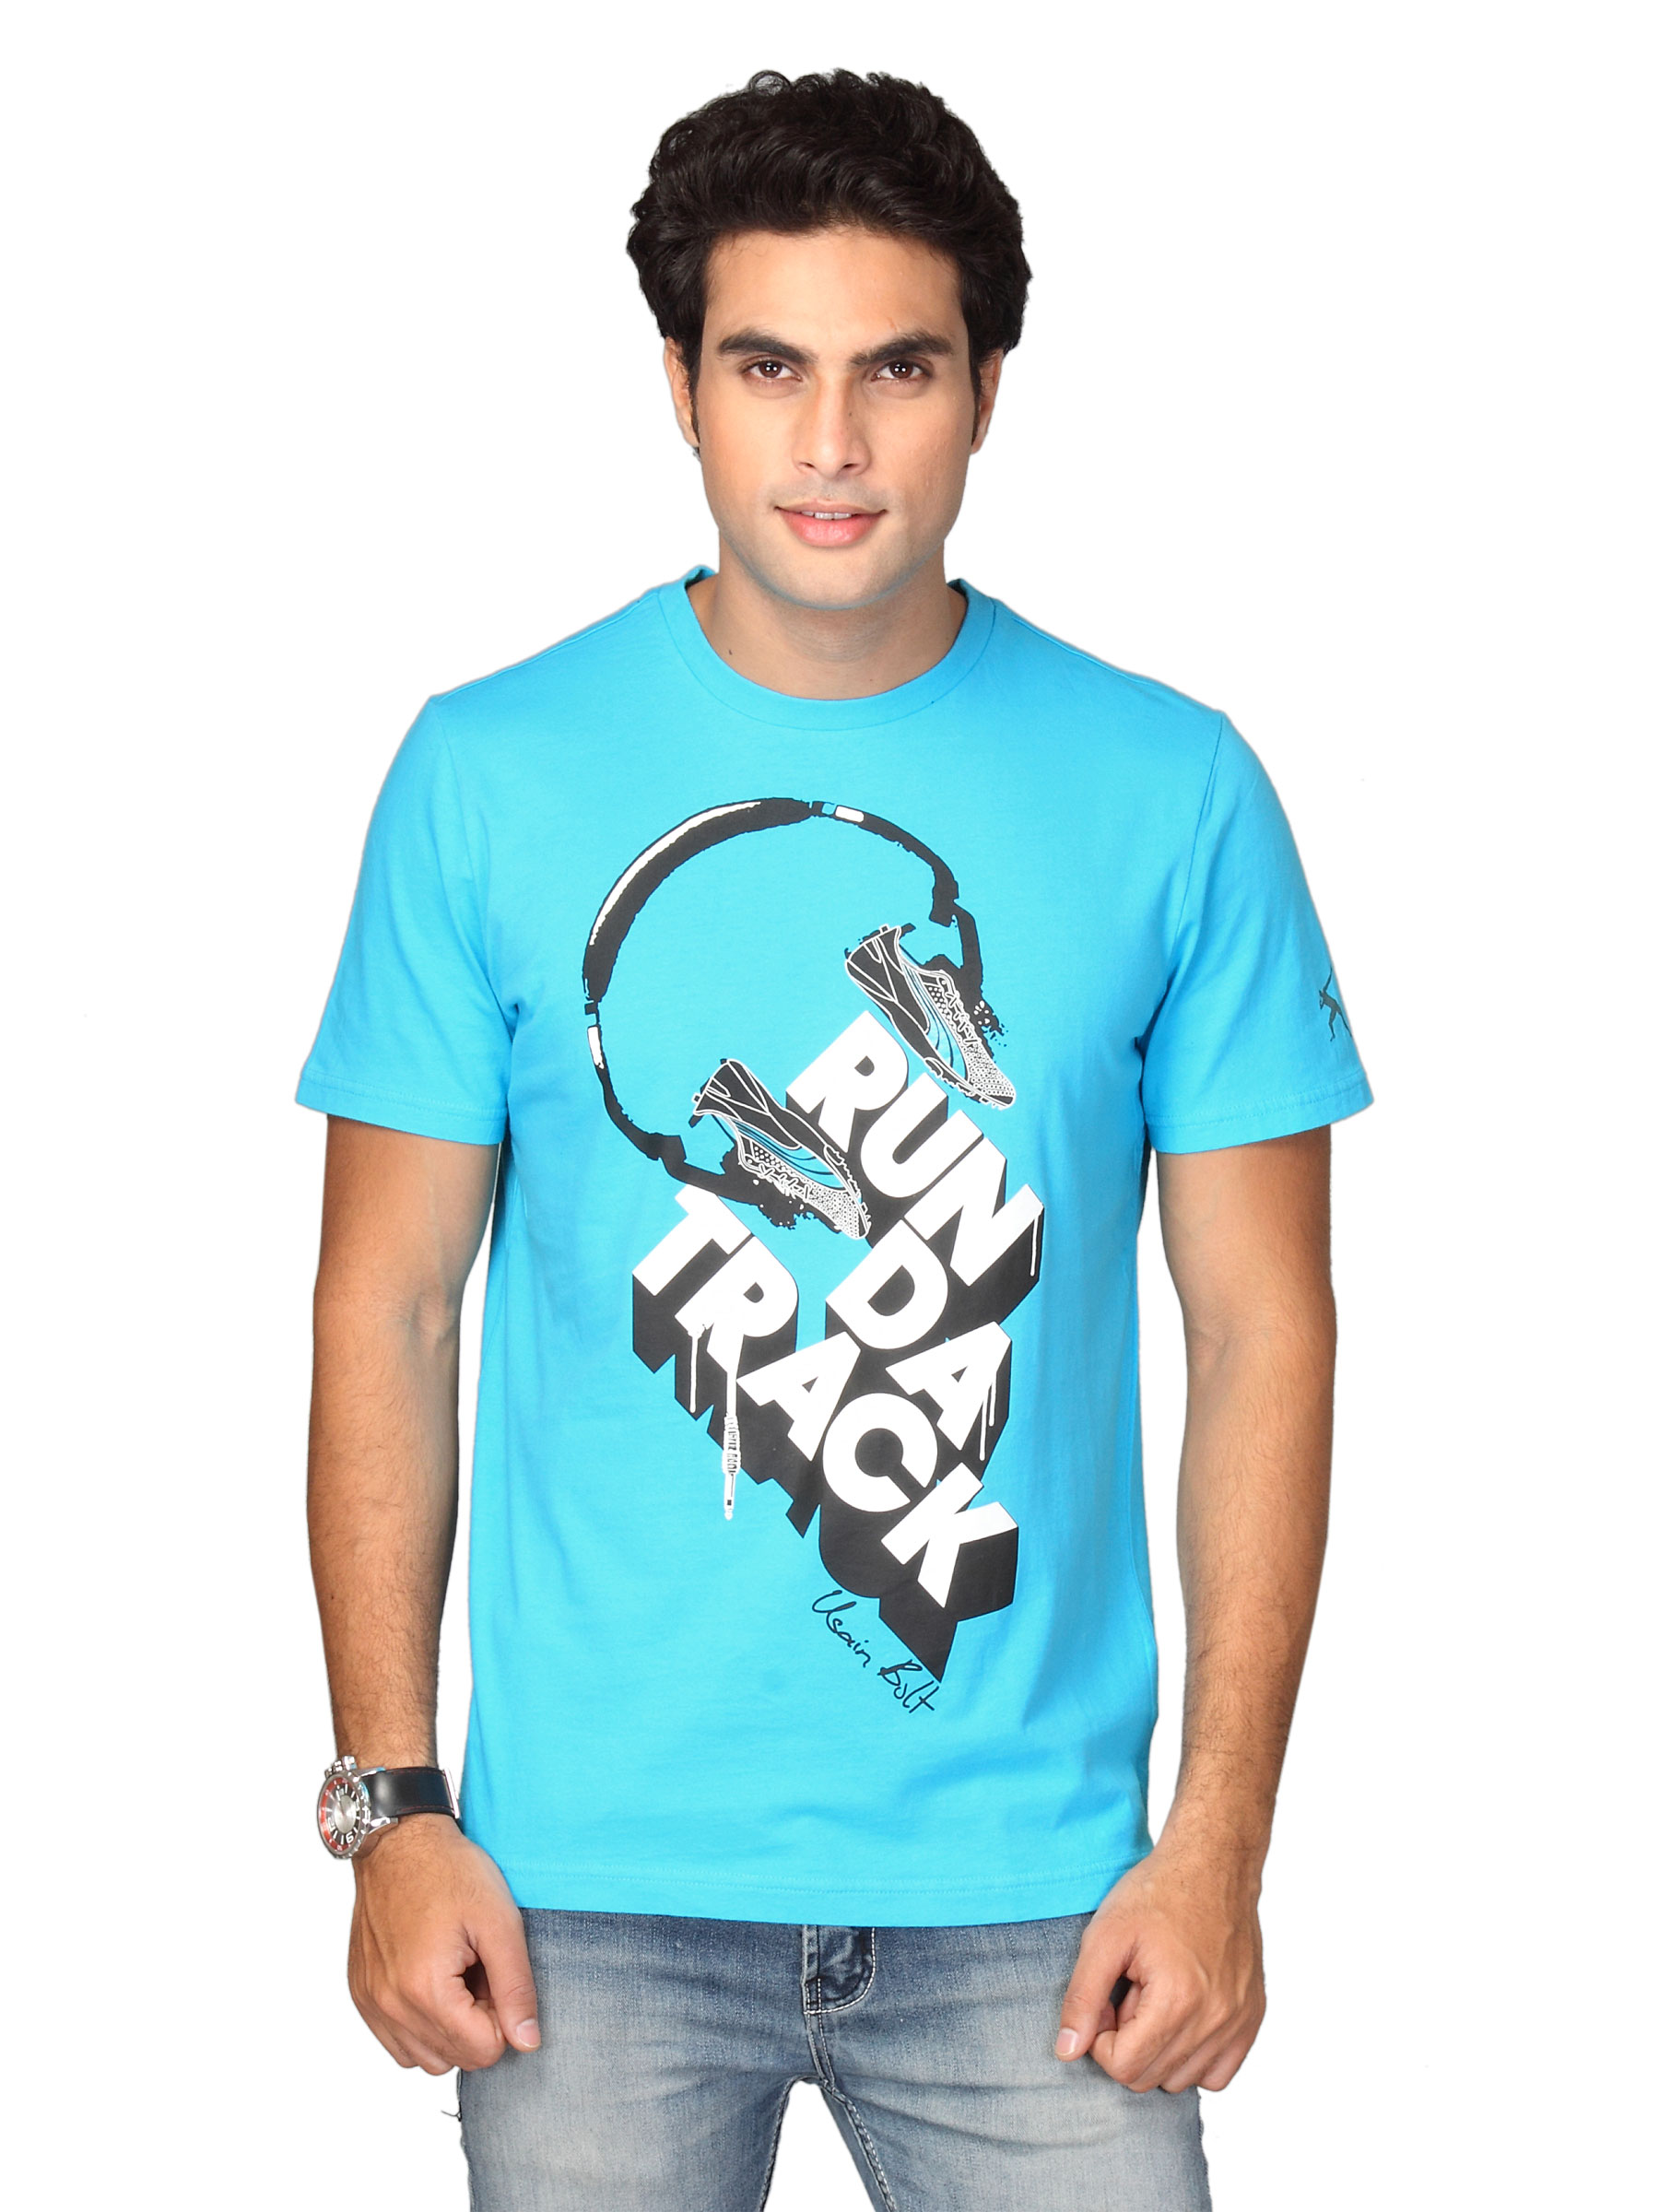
Puma Men's Slogan Blue T-shirt
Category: Apparel / Topwear / Tshirts
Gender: Men
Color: Blue
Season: Fall 2011
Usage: Sports